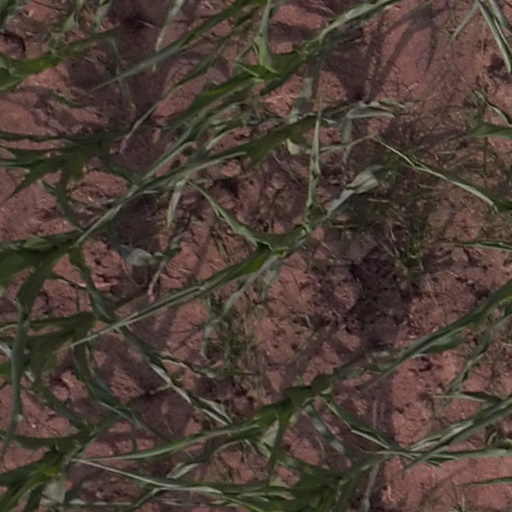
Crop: maize; corn